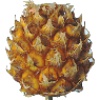
Label: Pineapple Mini 1